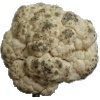
Label: cauliflower